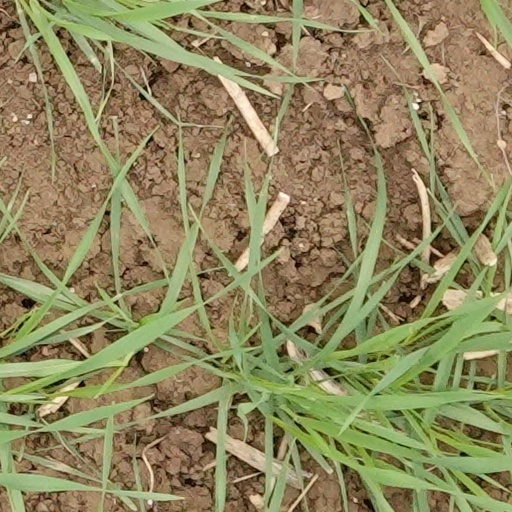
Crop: wheat